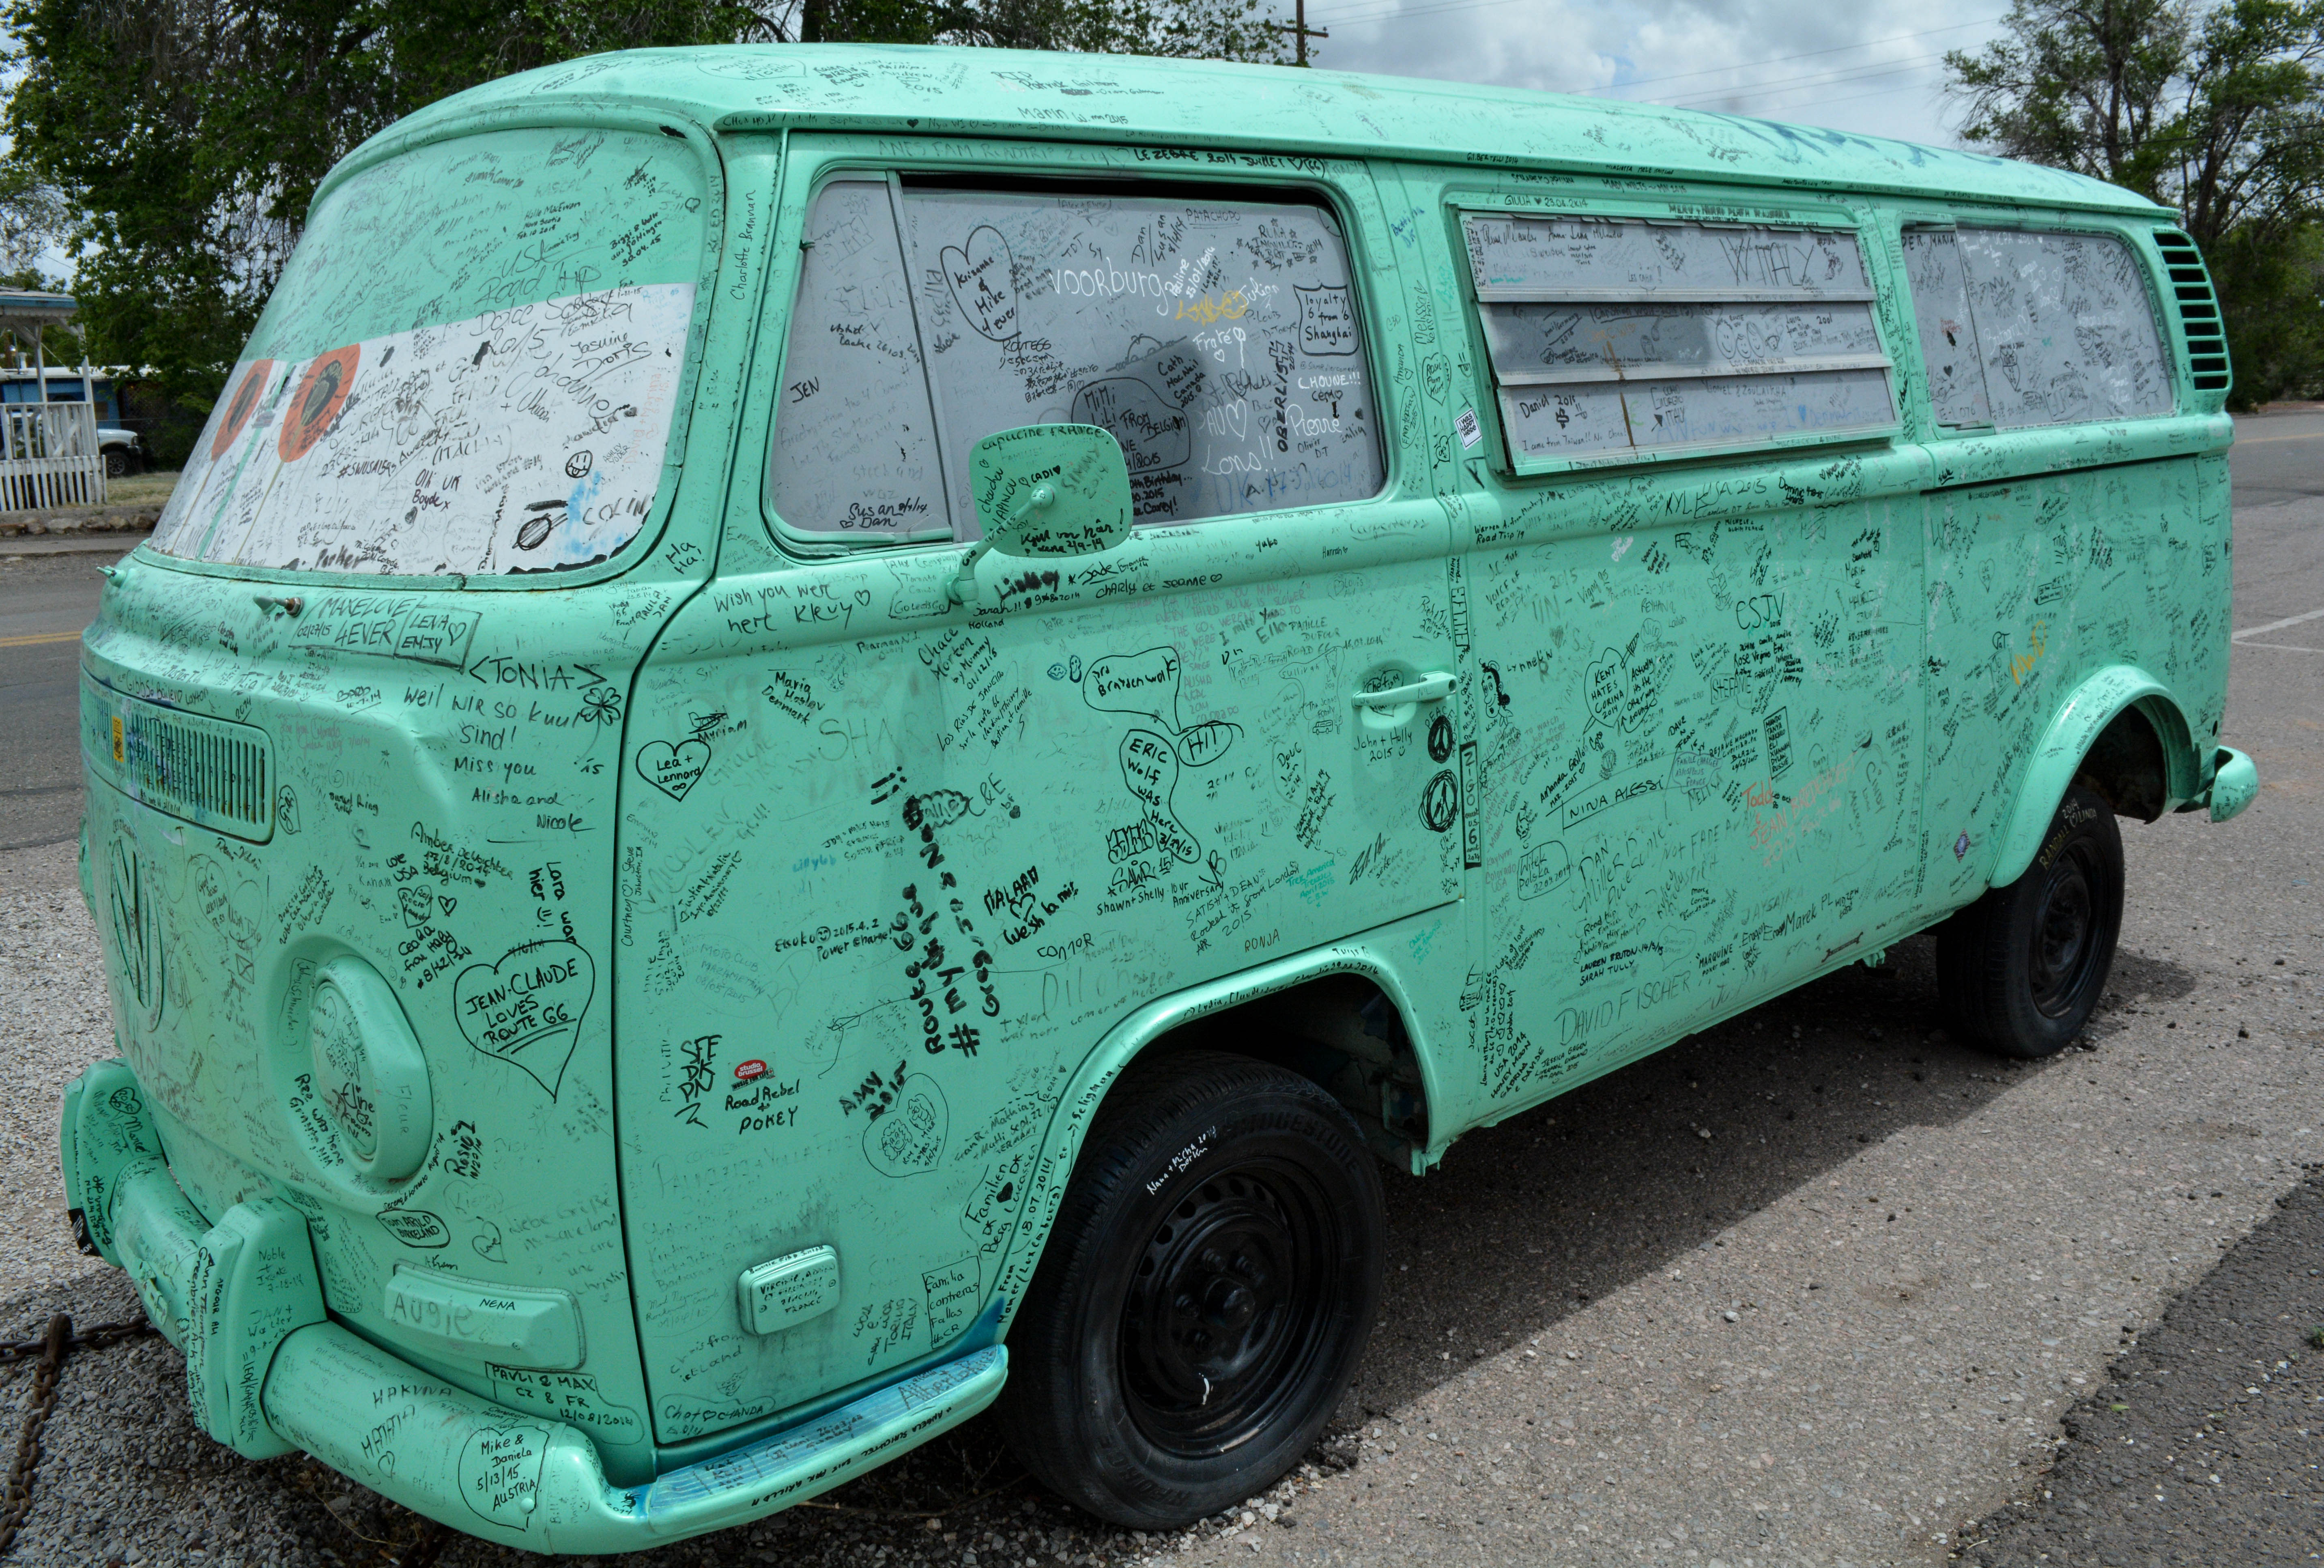
car, volkswagen, van, vehicle, motor vehicle, minibus, antique car, land vehicle, volkswagen type 2, automobile make, automotive exterior, compact car